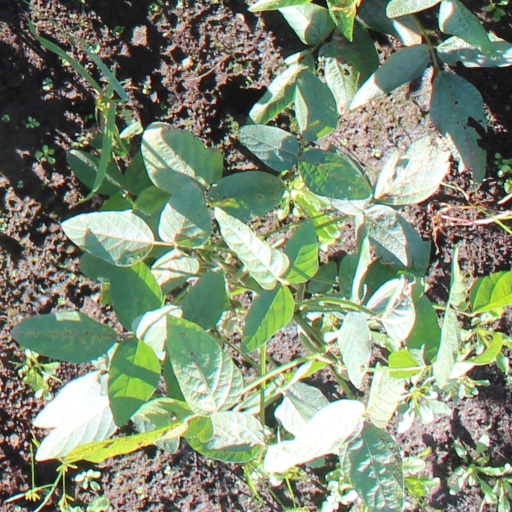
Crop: soybean